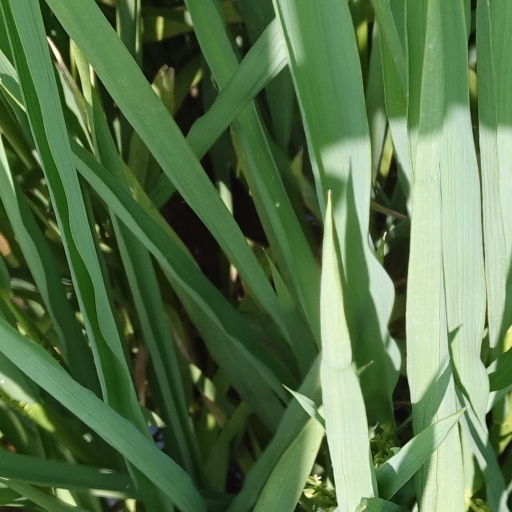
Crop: rice